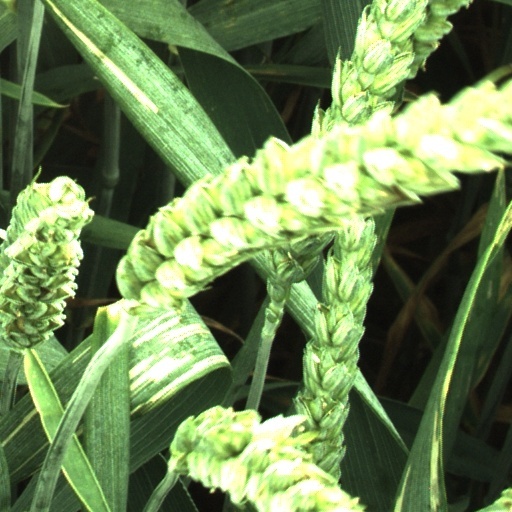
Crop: wheat